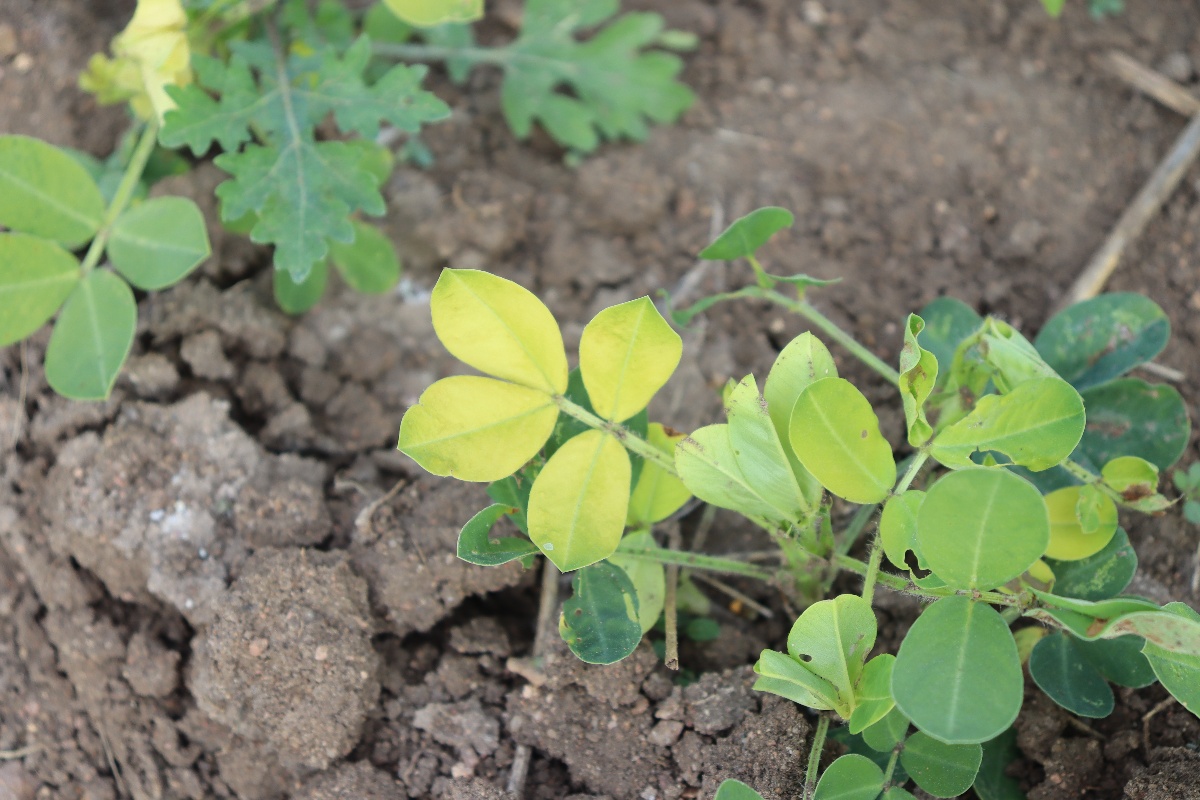
Label: nutrition deficiency